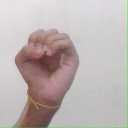
अक्षर: ऊ